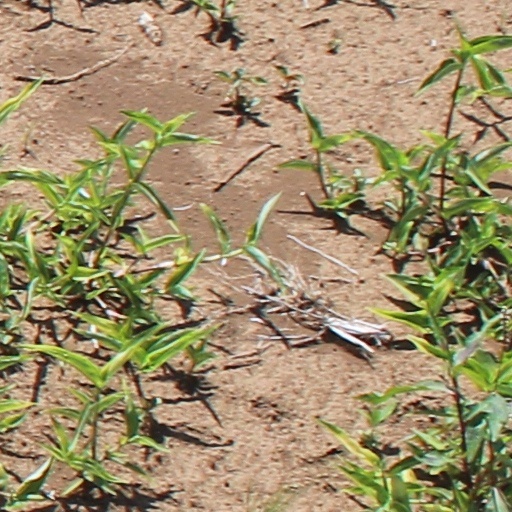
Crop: wheat